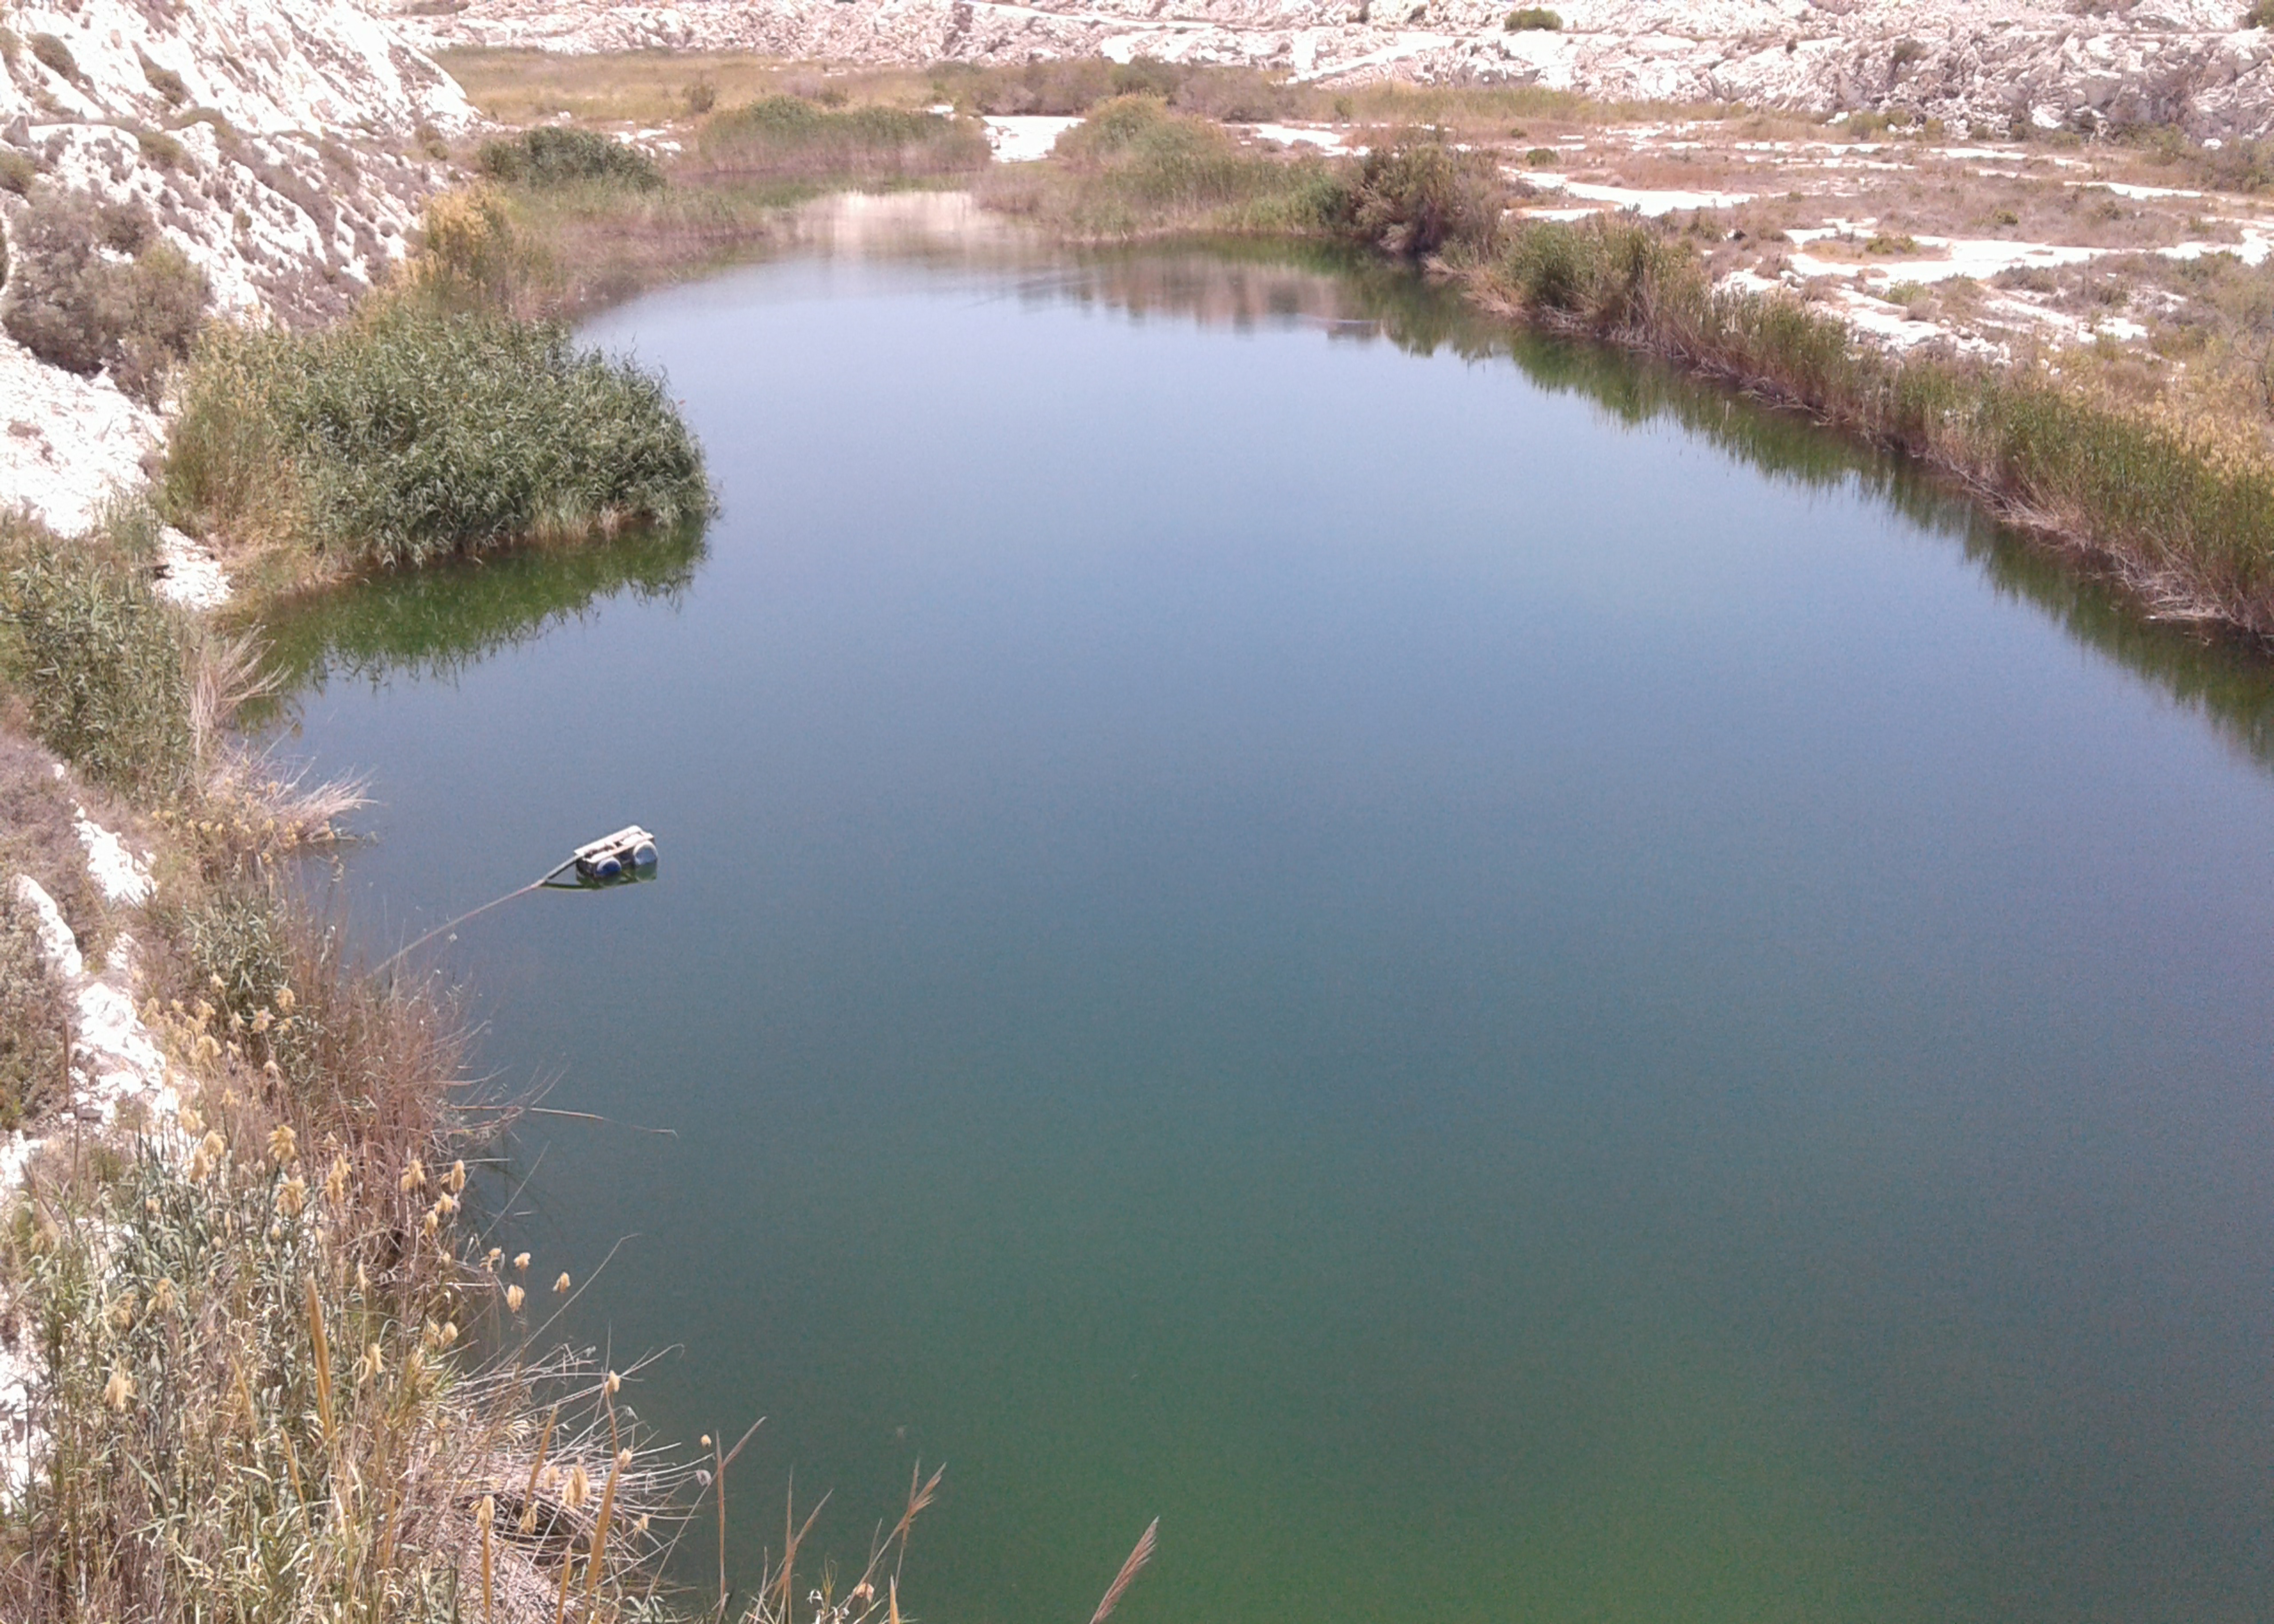
lake, reflection, vegetation, water, plant, wetland, wetlands, water resources, fluvial landforms of streams, natural landscape, watercourse, lacustrine plain, grass, snow, riparian zone, bank, landscape, tarn, reservoir, stream, creek, lake district, loch, rock, pond, winter, channel, floodplain, arroyo, spring, bog, riparian forest, freezing, mineral spring, tributary, inlet, soil, tidal marsh